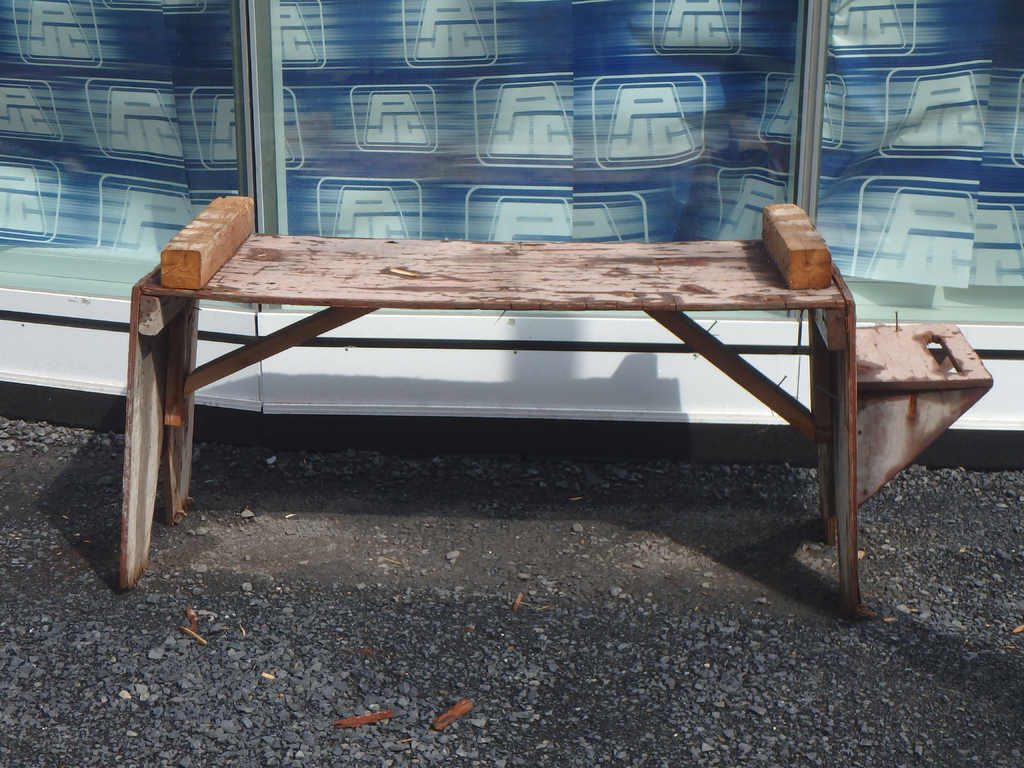
Label: others